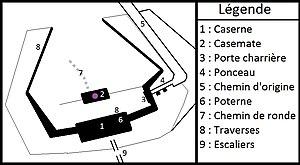
Plan du fort de Beauregard à Besançon (Doubs, France).
Le fort Beauregard est une fortification bisontine construite de 1791 à 1870. Érigé au sommet d'une butte secondaire du mont de Brégille connue sous les noms de Mandelier, puis Beauregard, il avait une importance stratégique, notamment depuis le siège de Besançon, en 1674, qui opposa le Royaume de France aux Provinces-Unies et à la monarchie catholique. Un ouvrage fut construit à la fin du XVIIIᵉ siècle, mais il fallut attendre 1814 et les événements de la Campagne de France pour que les stratèges militaires, le général Marulaz en tête, prennent réellement en main l'édification d'un véritable fort. Dès sa construction, le bâtiment avait la particularité d'intégrer un système polygonal, ce qui pour l'époque faisait de lui le premier, ou l'un de premiers, de ce type en France. Sa principale mission était l'appui du fort de Bregille, alors magasin central de la ville, et la défense des lignes est du centre historique de Besançon.